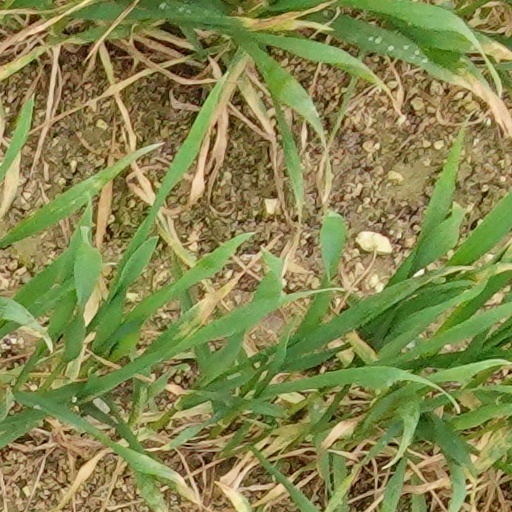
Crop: wheat